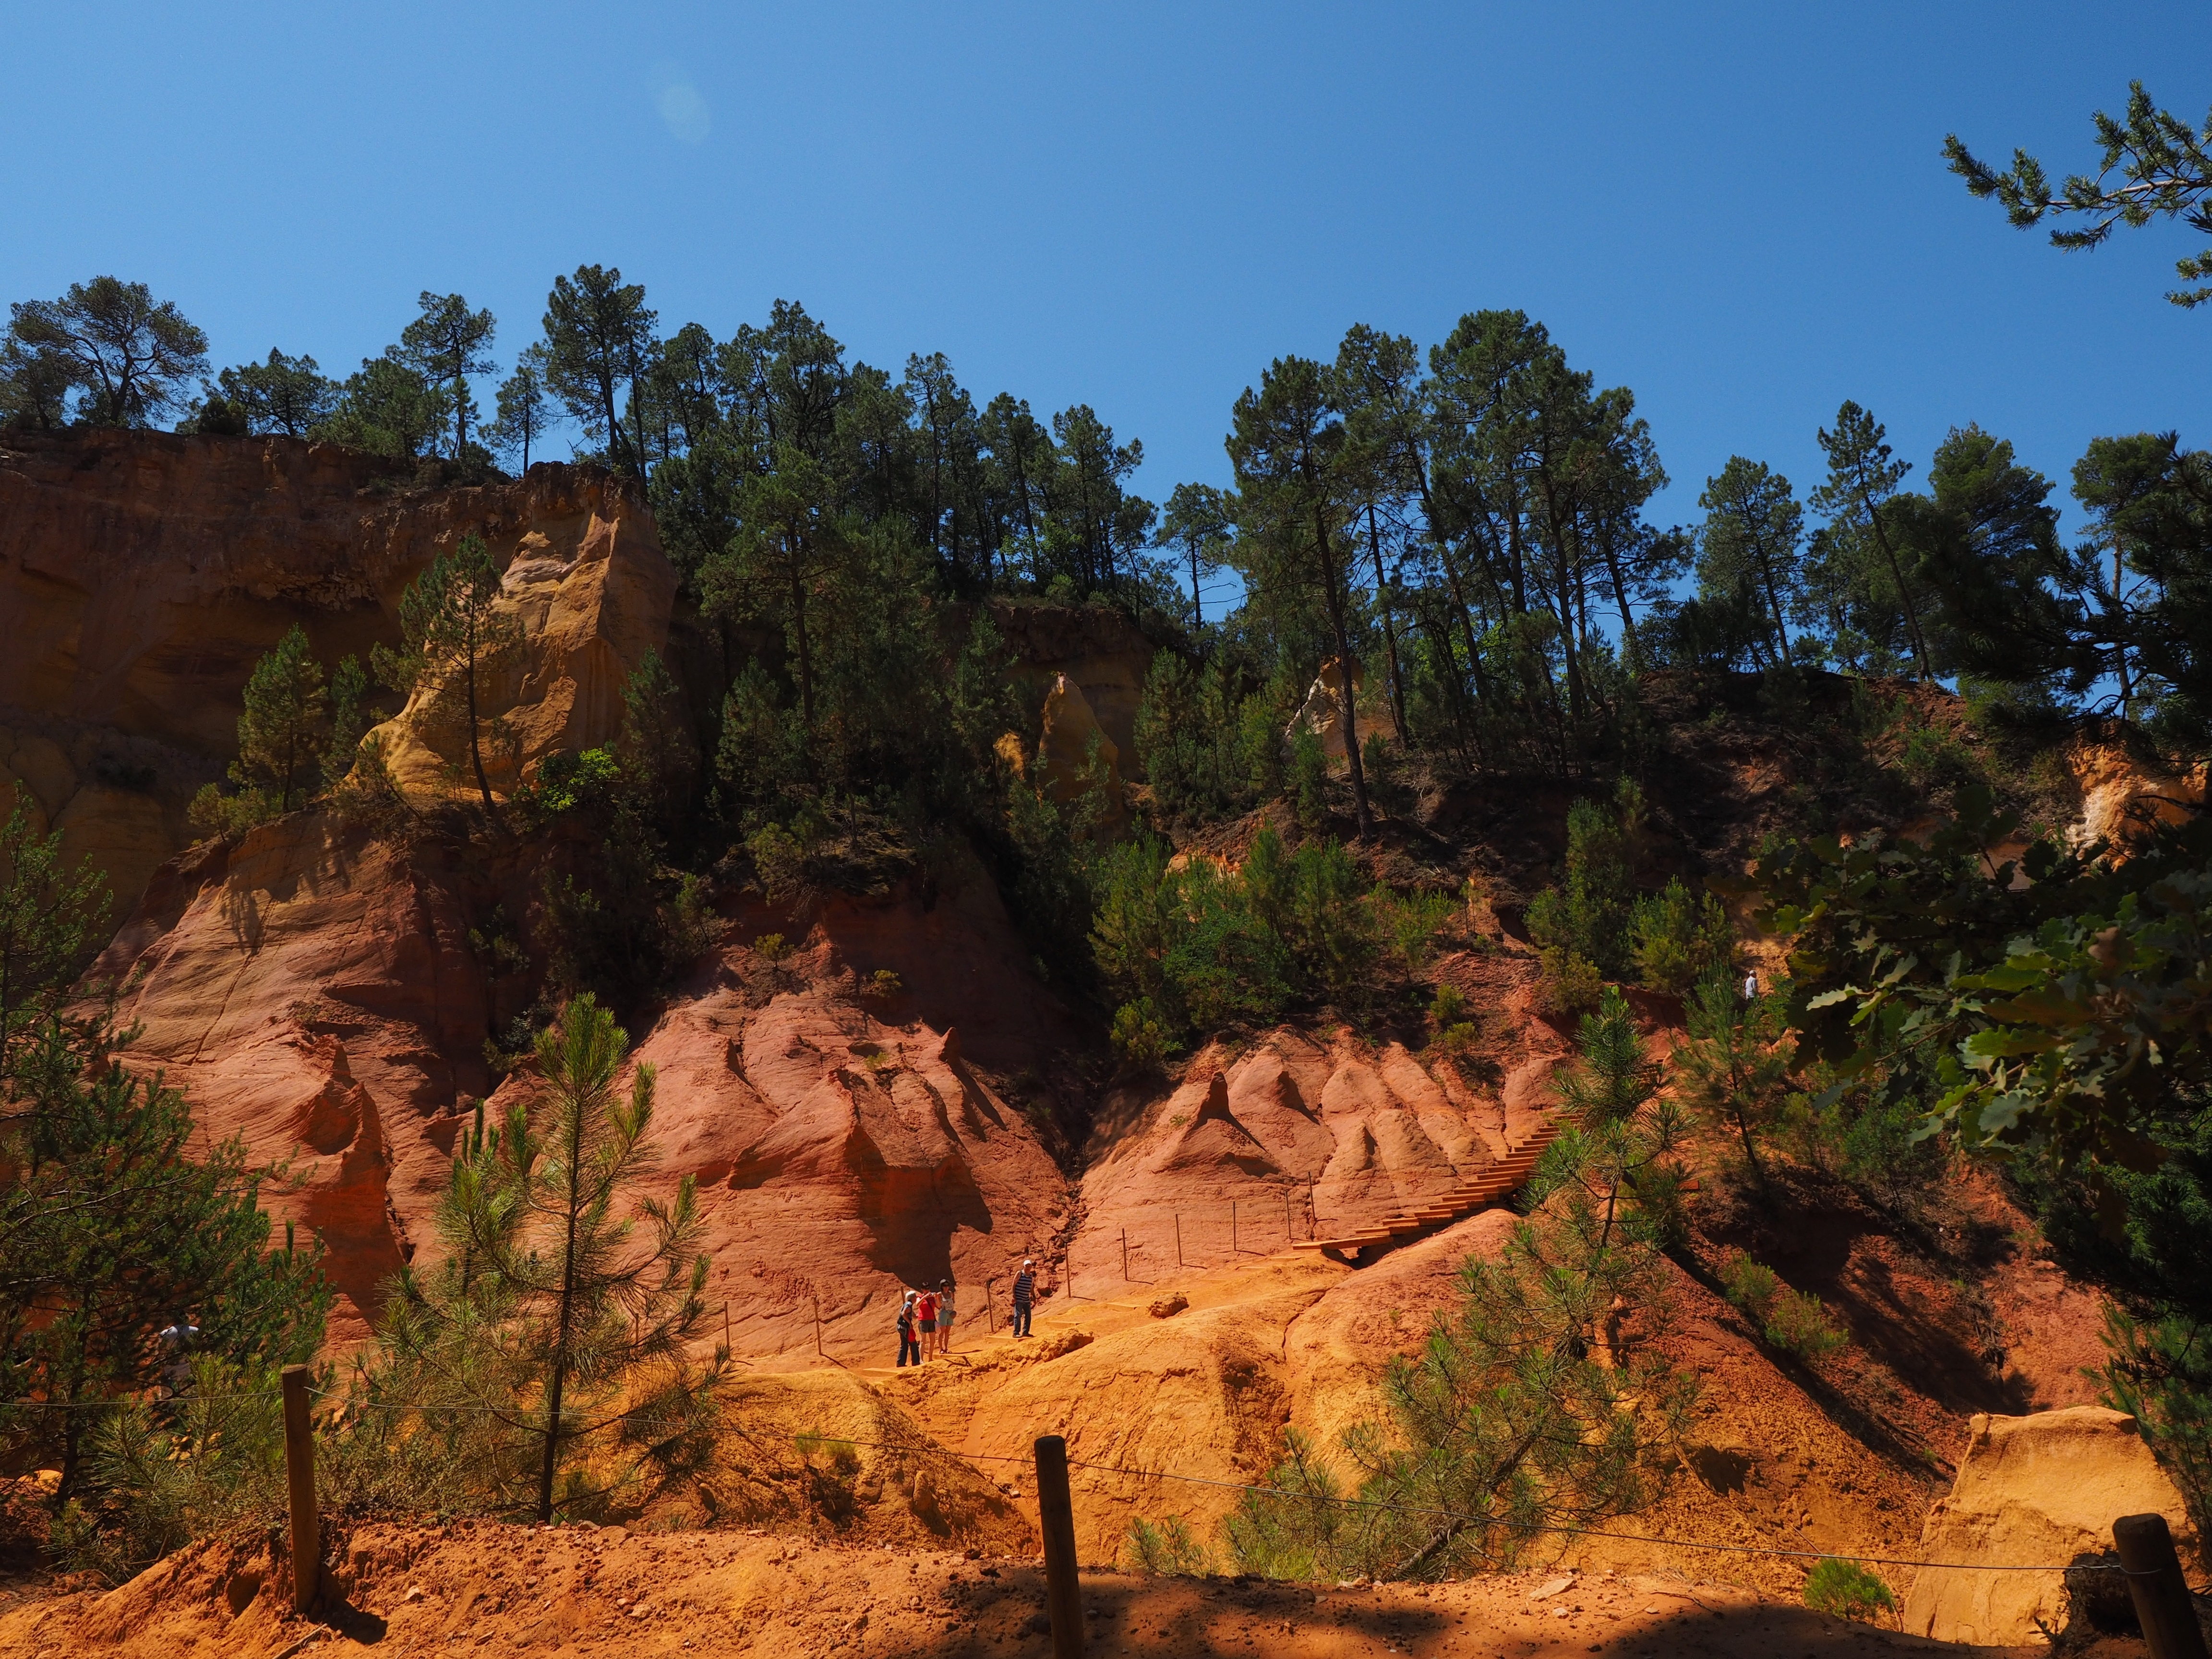
landscape, tree, rock, wilderness, valley, formation, cliff, france, orange, red, jungle, color, park, canyon, colorful, yellow, terrain, national park, places of interest, geology, bright, plateau, provence, roussillon, ecosystem, wadi, hue, mixture, vaucluse, gordes, landform, ocher rocks, ocher quarry, ocher, luberon massif, ocher mine, ochre colours, red ocher, ockerbraun, ocher mining, earth color, brown ironstone, clay mineral, department of vaucluse, provence alpes c te d azur, arrondissement apt, canton apt, nature park luberon, apt, chaussee of geants, falaises de sang, natural environment, geographical feature